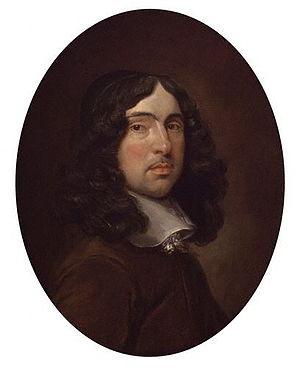
Andrew Marvell est un poète métaphysique et un homme politique anglais né le 31 mars 1621 à Winestead-in-Holderness près de Kingston-upon-Hull et mort le 16 août 1678 à Londres.